USS Liberty

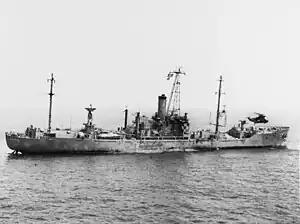
USS "Liberty" being assisted by Sixth Fleet SH-3 after being attacked by Israeli forces on 8 June 1967

On the afternoon of 8 June 1967, while in international waters off the northern coast of the Sinai Peninsula, "Liberty" was attacked and damaged by aircraft of the Israeli Air Force and motor torpedo boats of the Israeli Navy; 34 American crewmen were killed and 174 wounded. Though "Liberty" was severely damaged, with a 39-by-24-foot (11.9 m × 7.3 m) hole amidships and a twisted keel, her crew kept her afloat, and she was able to leave the area under her own power. Later, Israel apologized for the attack, stating it had mistaken "Liberty" for an Egyptian ship, as the incident occurred during the Six-Day War. In total, Israel gave close to $13 million (about $125 million in 2022) to the U.S. in compensation for the incident. This includes compensation to the families of those killed and wounded, and to cover damage of the ship.